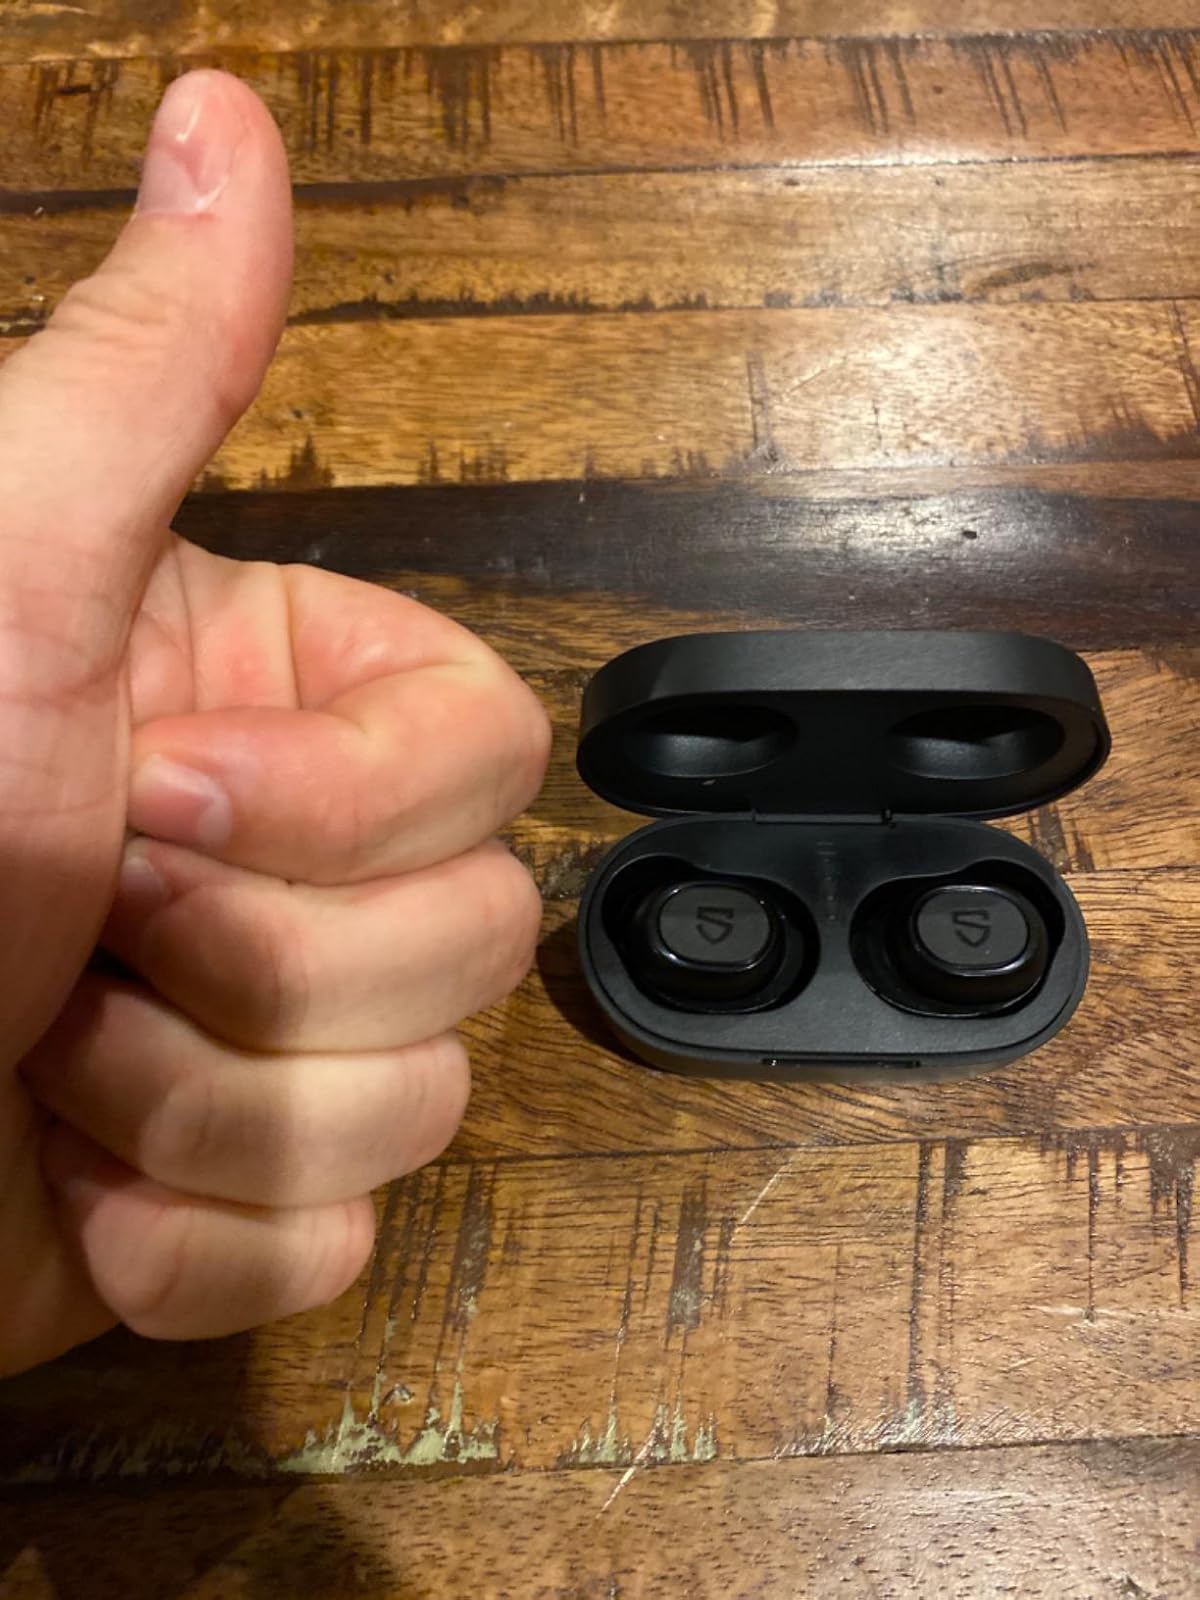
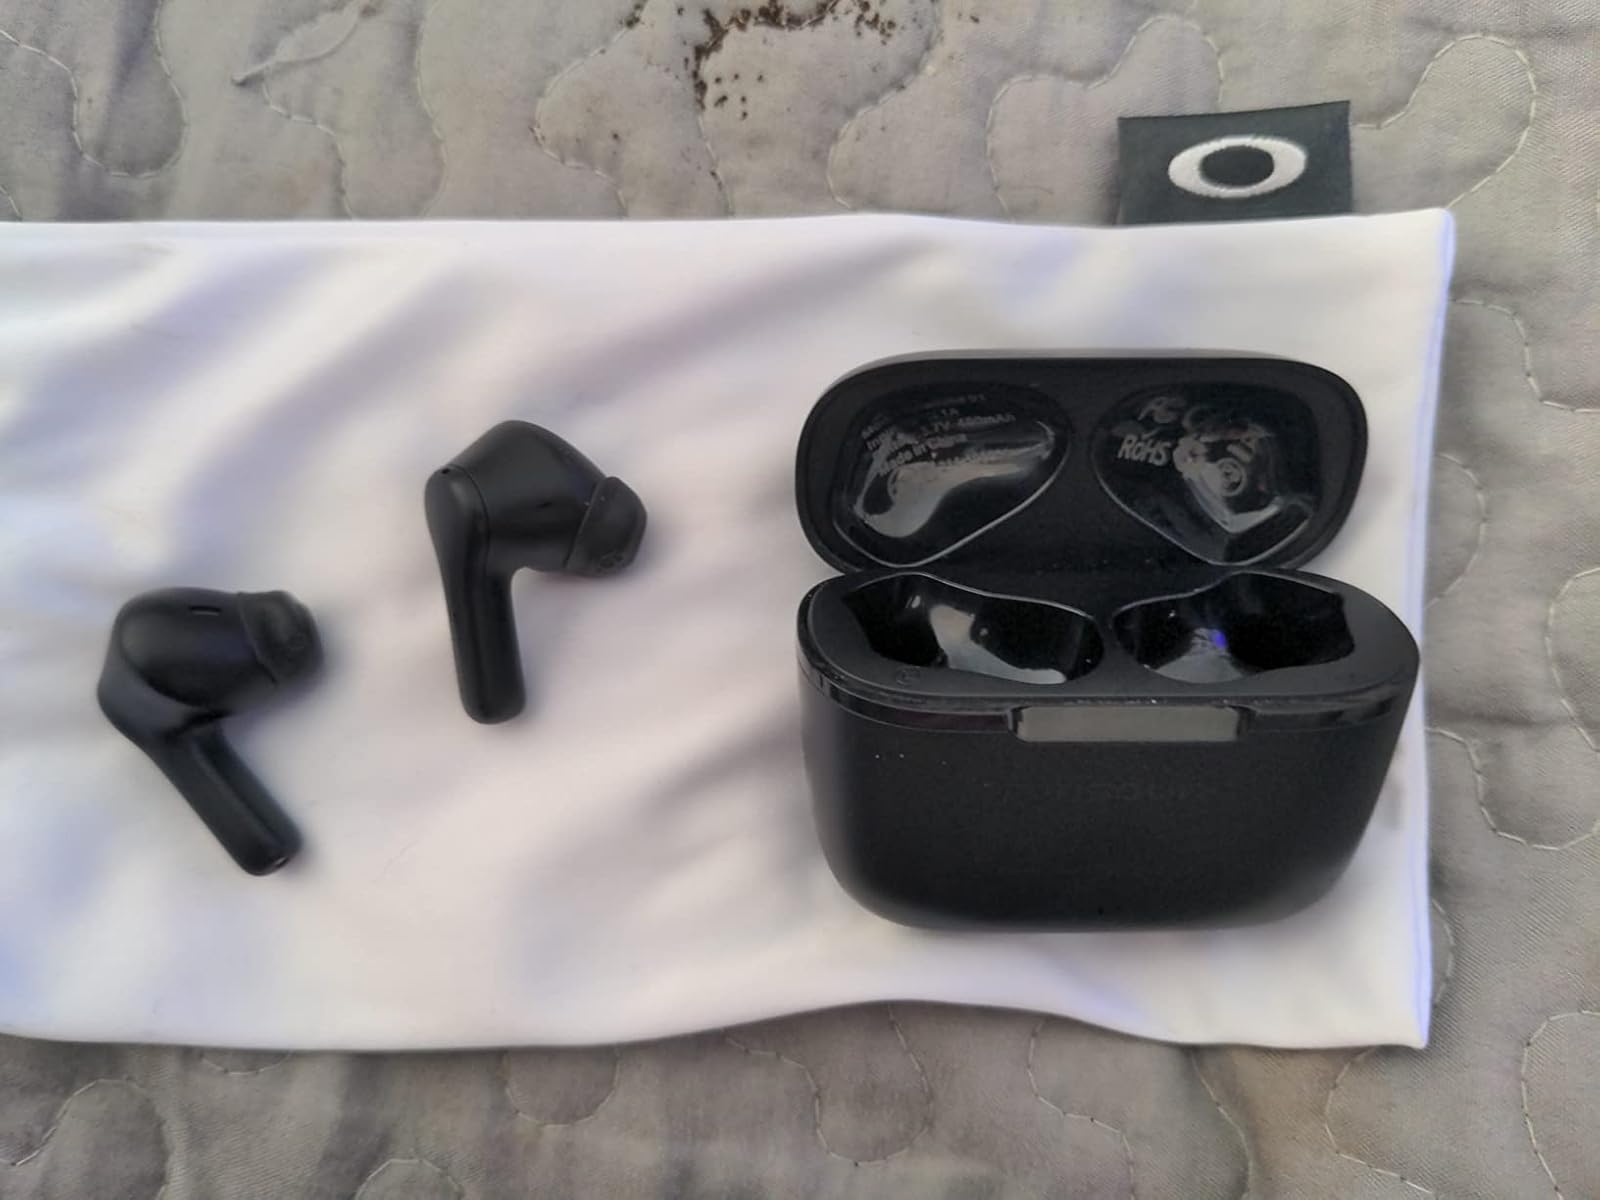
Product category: earbuds
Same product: no